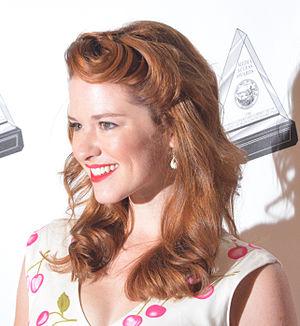
Légende : = Principal/e
Le Dʳ April Kepner est un personnage de fiction apparaissant dans la série télévisée américaine Grey's Anatomy, depuis le début de la saison 6.
Sarah Drew est une actrice, réalisatrice et productrice américaine née le 1ᵉʳ octobre 1980 à Charlottesville.